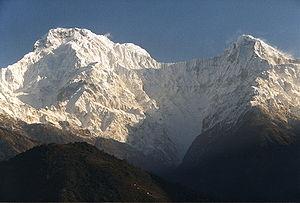
Hiunchuli est le nom d'un pic dans l'Himalaya dans le centre du Népal. C'est une extension de la montagne Annapurna Sud.